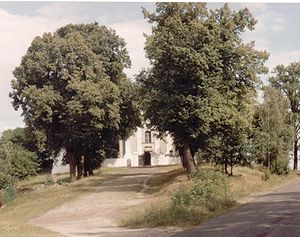
Babsk
Kirke i Babsk.
Babsk er en landsby i det centrale Polen i voivodskabet Łódź, beliggende mellem Warszawa og Łódź, ved floden. Indbyggertallet er pr. 2005 på 690. Byen blev grundlagt i det 14. århundrede.